Headquarters of the Arab League

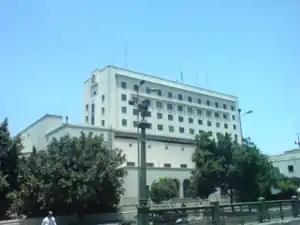
Headquarters of the Arab League, beside Tahrir Square in Downtown Cairo.

The Headquarters of the Arab League is located in Tahrir Square and near the downtown business district of Cairo, Egypt. The headquarters building has views of the Nile River and Qasr al-Nil Bridge just to the west.